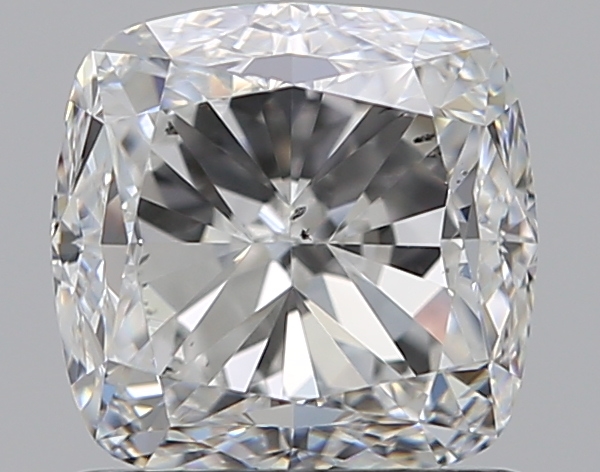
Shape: cushion
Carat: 1.2
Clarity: SI1
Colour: F
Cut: GD
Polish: EX
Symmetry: VG
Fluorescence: N
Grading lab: GIA
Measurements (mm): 5.68 x 5.64 x 3.99